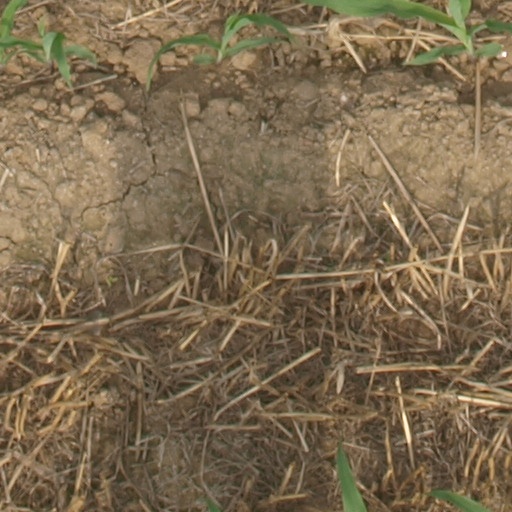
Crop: maize; corn